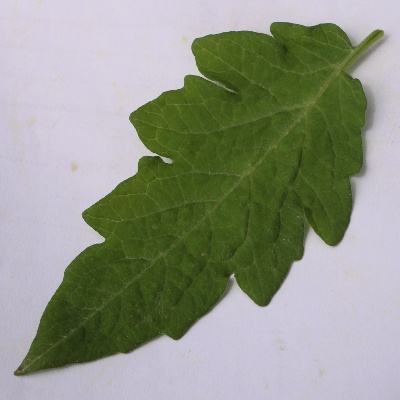
Crop: Tomato
Condition: healthy